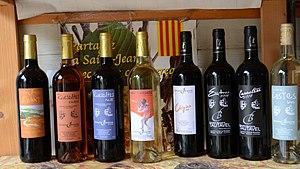
Tautavel AOC